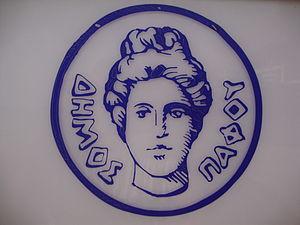
Emblème de la ville de Paphos